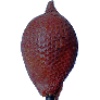
Label: salak